Albania–Spain relations

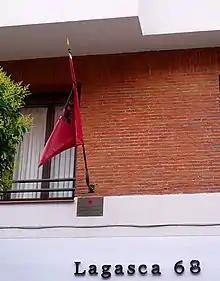
Embassy of Albania in Madrid

The diplomat Juan Pedro Aladro Kastriota was the pretender of the throne of Albania. Kastriota claimed descent from the medieval nobel Kastrioti family through his paternal grandmother.